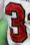
Number: 3